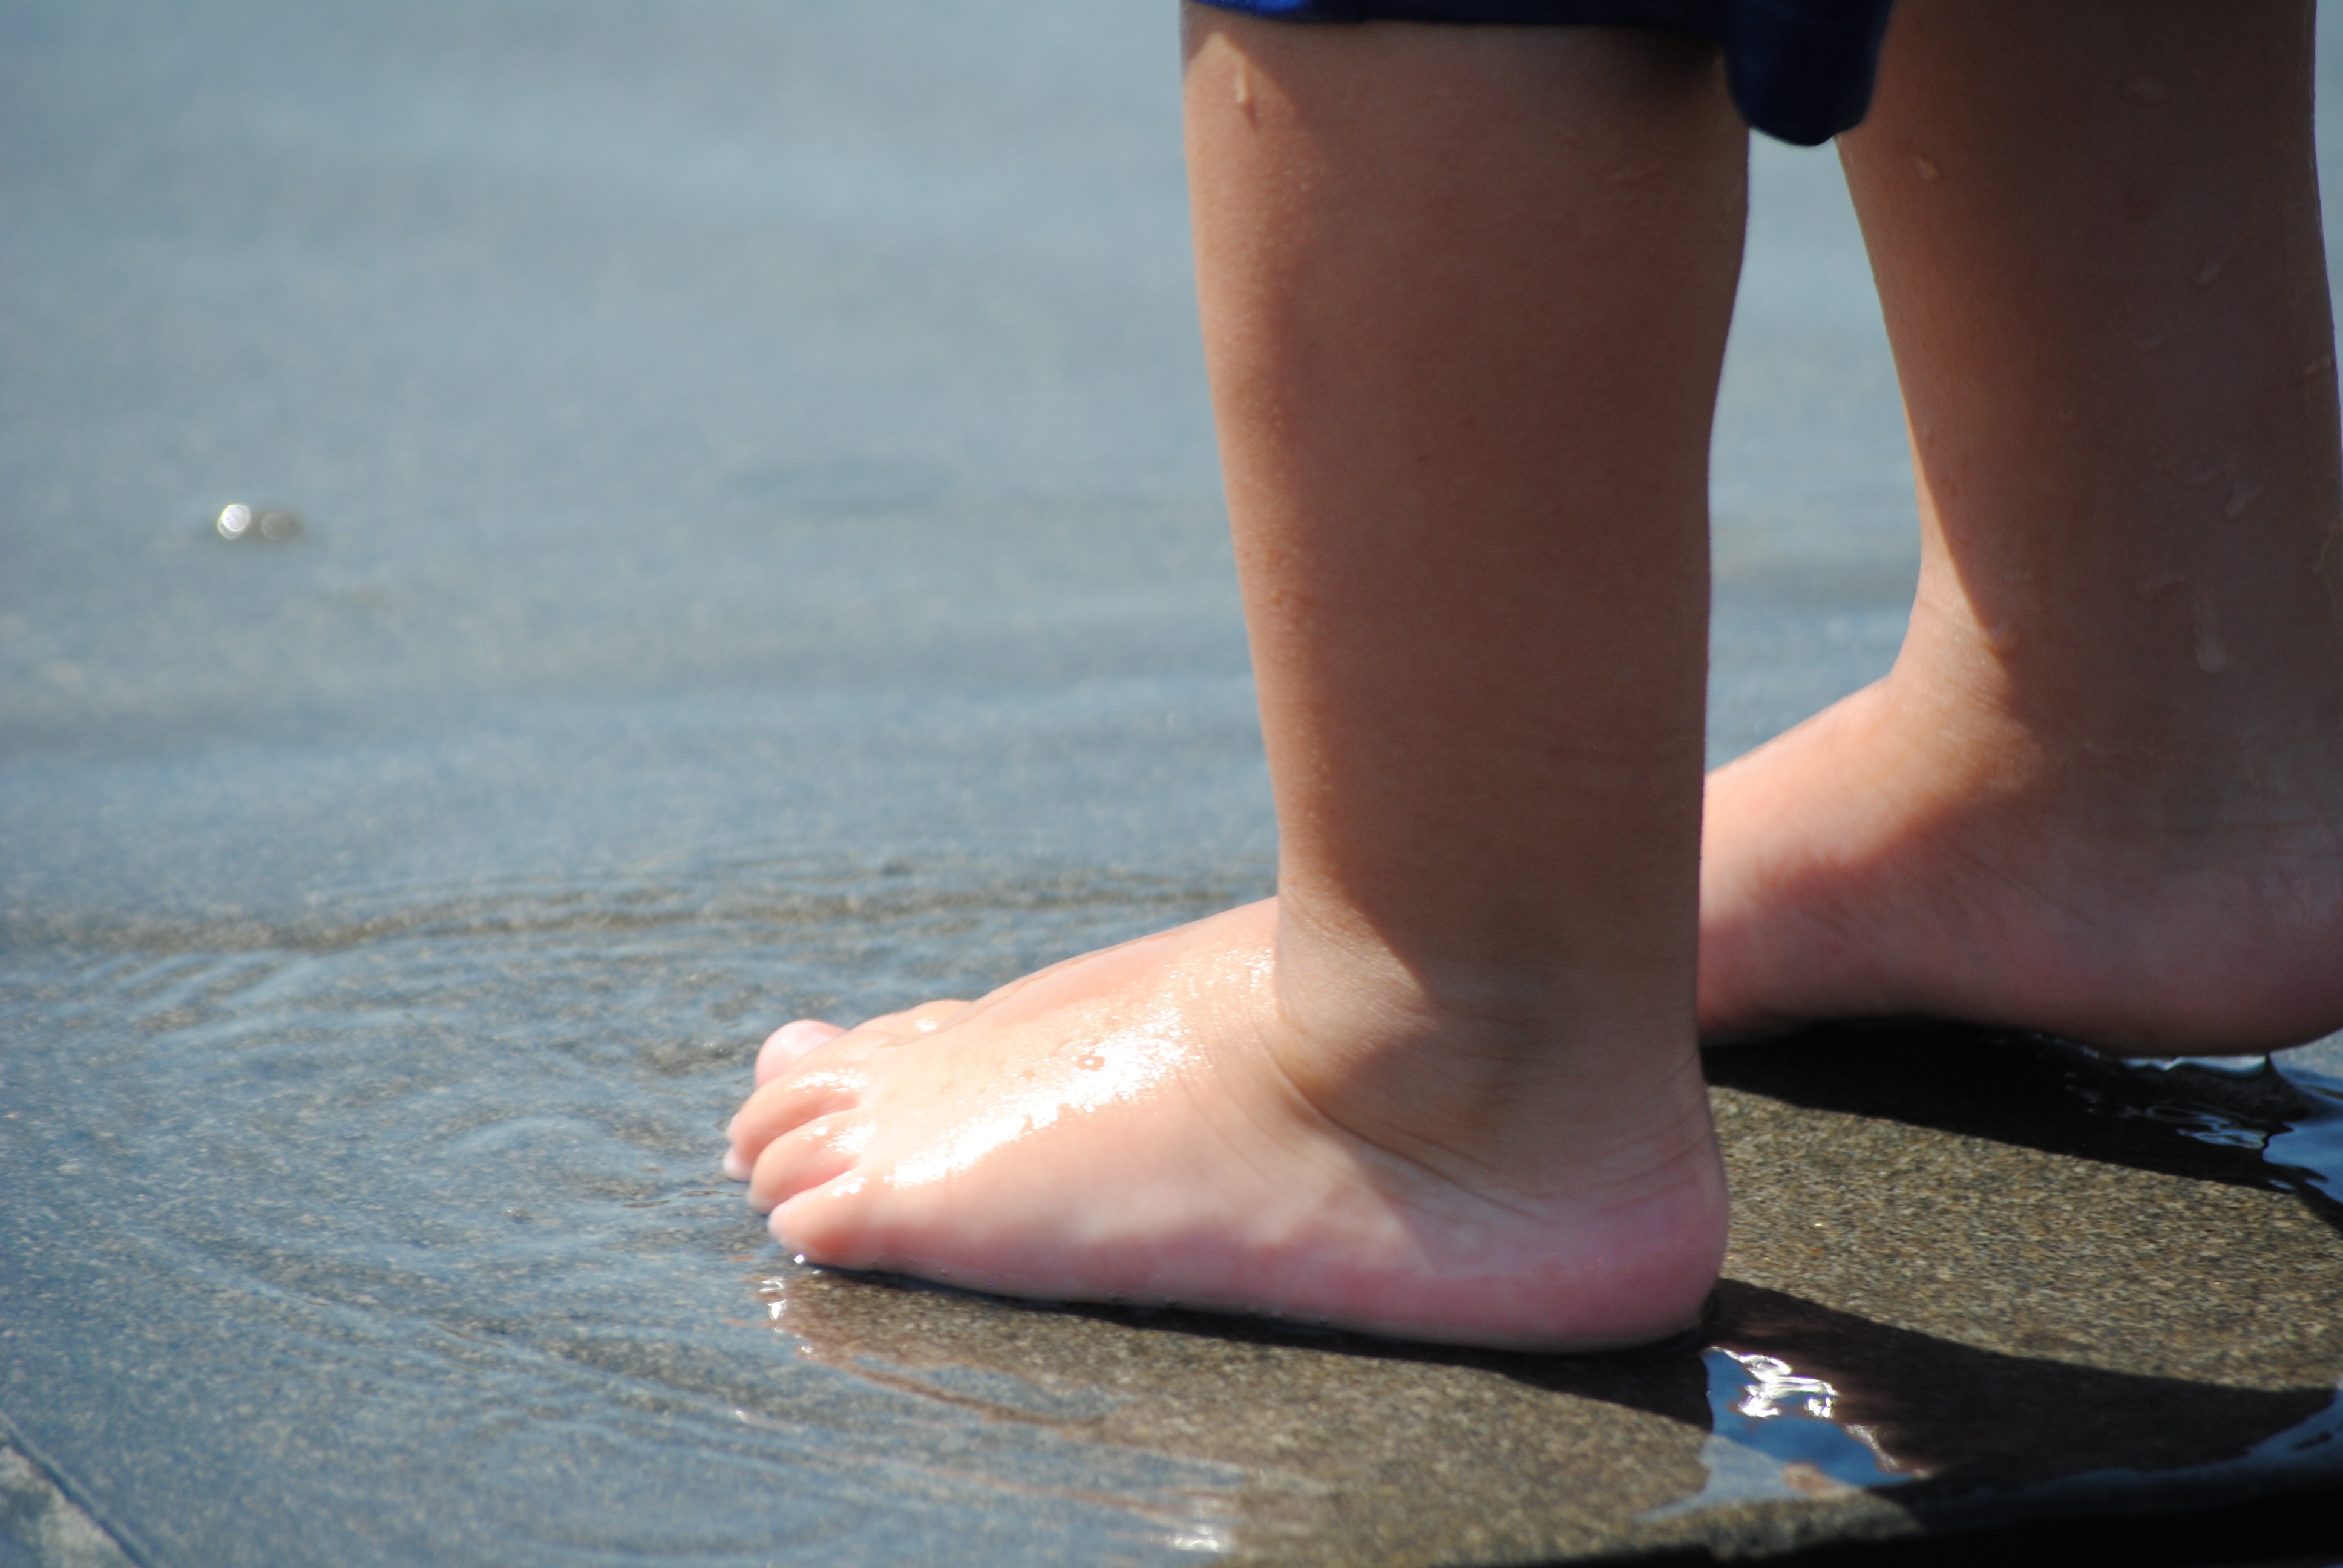
hand, water, outdoor, shoe, people, girl, play, feet, boy, kid, wet, cute, summer, vacation, recreation, leg, young, spring, foot, holiday, child, blue, playing, leisure, childhood, splashing, playful, human body, caucasian, barefoot, sunny, fun, toddler, legs, thigh, footwear, little, skin, beauty, toe, sense, shallow water, child's foot, child playing in water, human positions, high heeled footwear